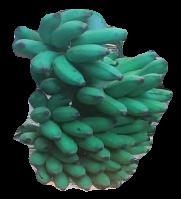
Variety: elakki-bale
Grade: grade2